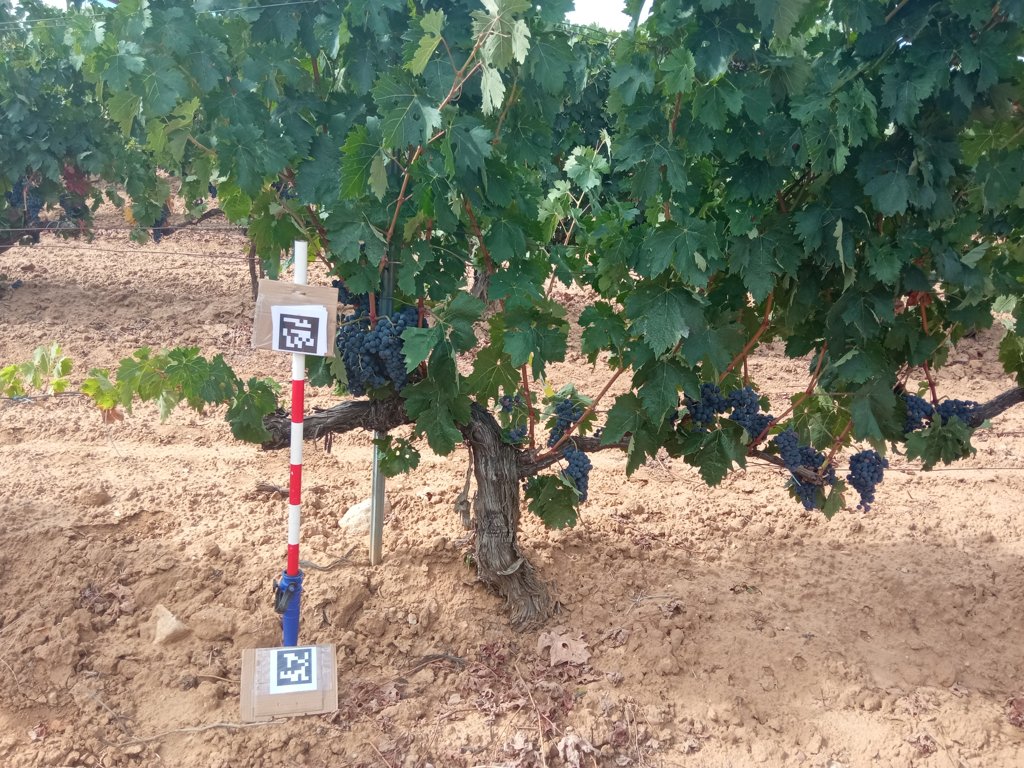
Berries visible: 433
Grape clusters: 15